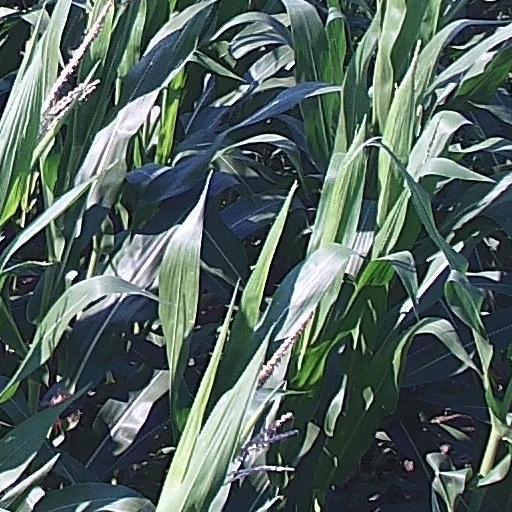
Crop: maize; corn